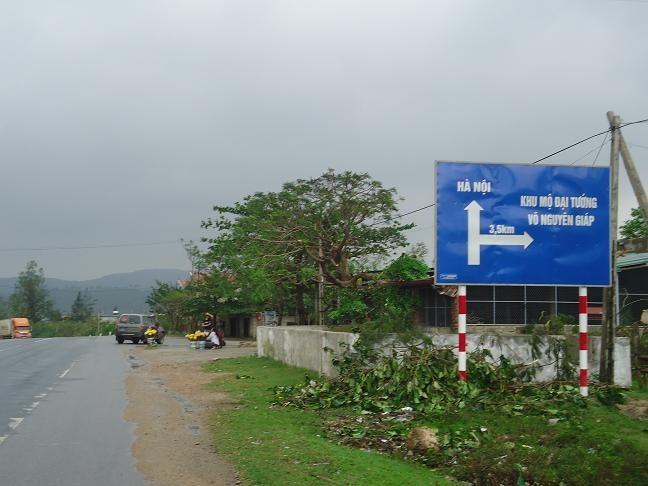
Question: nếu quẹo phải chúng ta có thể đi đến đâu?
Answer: nếu quẹo phải chúng ta có thể đi đến khu mộ đại tướng võ nguyên giáp